Östra Vemmerlöv Church

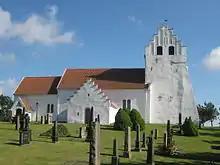
Östra Vemmerlöv Church, view of the exterior

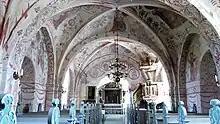
Interior view towards the choir, showing the decorated vaults

Östra Vemmerlöv Church is a medieval church in Östra Vemmerlöv, in the province of Skåne, Sweden. It belongs to the Diocese of Lund. It contains many medieval mural paintings.